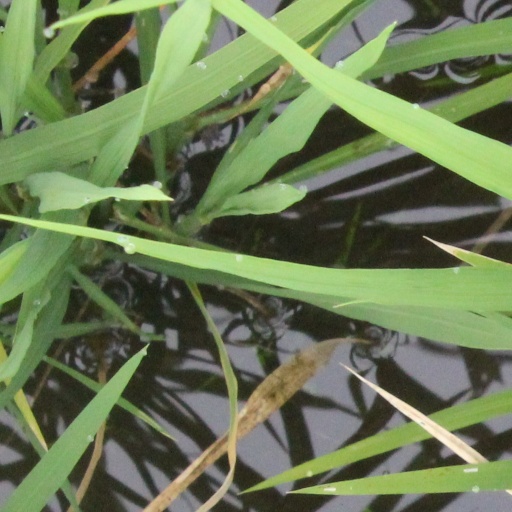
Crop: rice